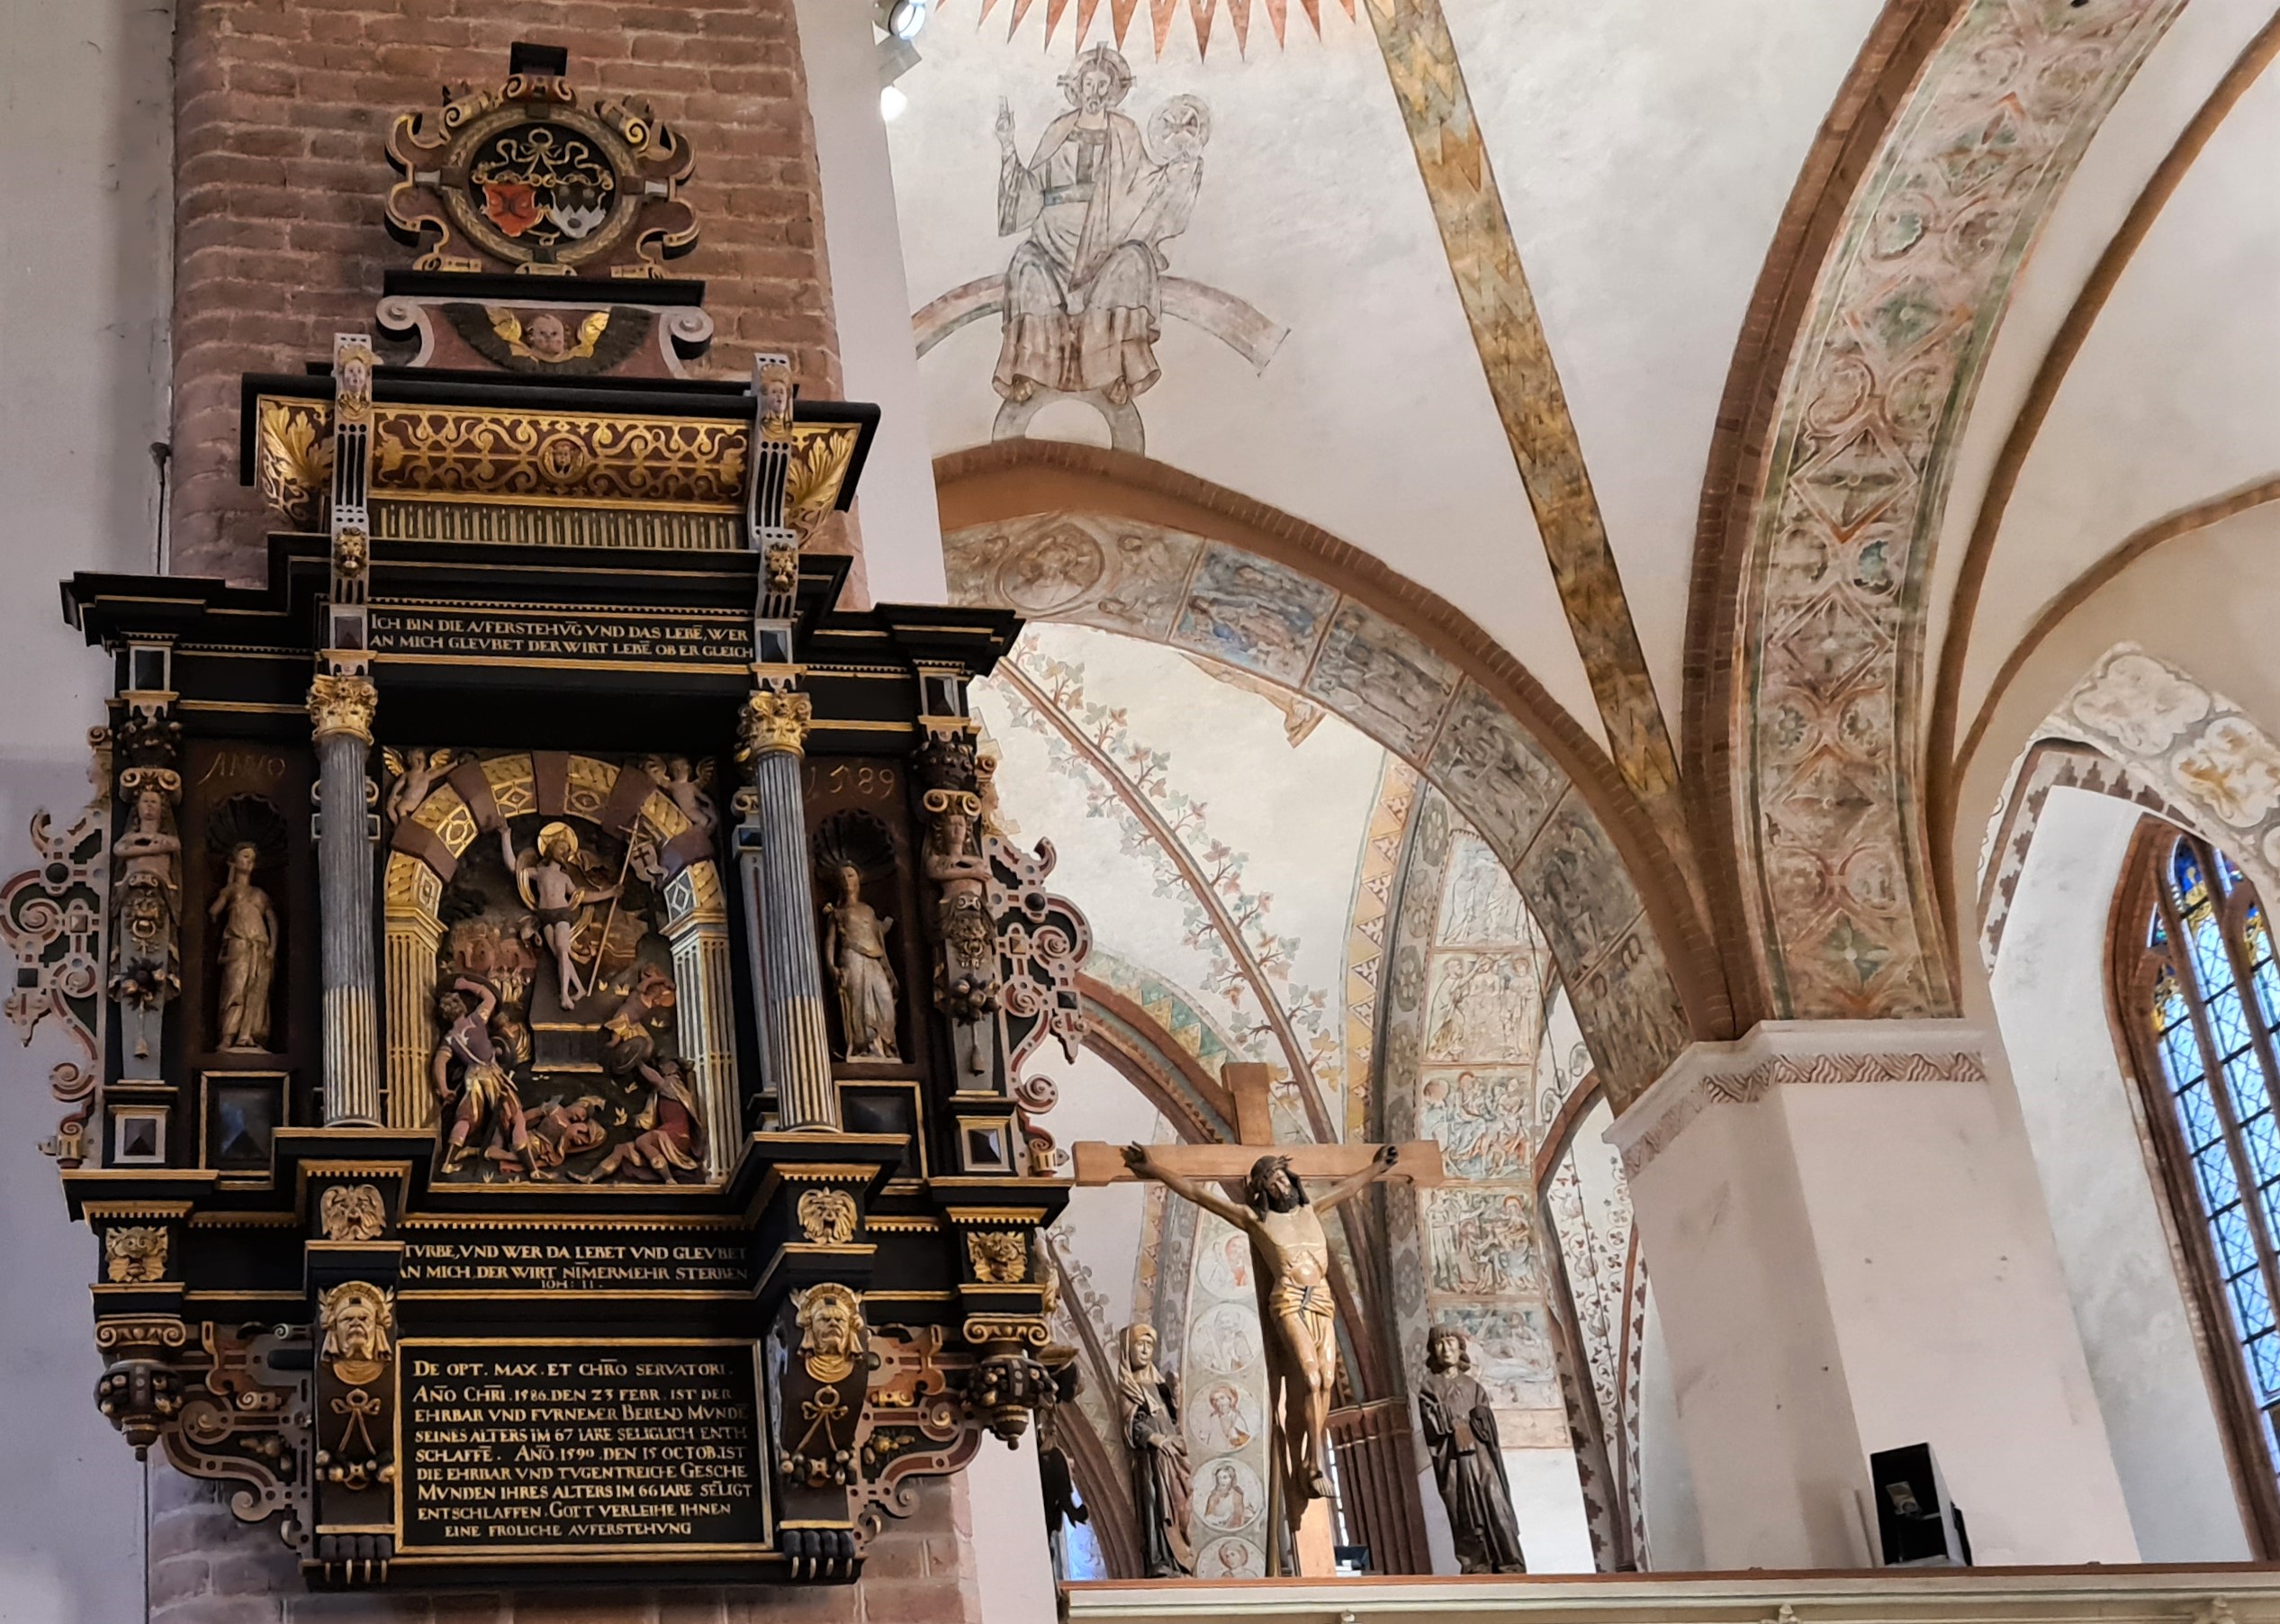
build, lighting, window, interior design, art, font, landmark, sculpture, symmetry, facade, arch, column, medieval architecture, religious institute, vault, chapel, gothic architecture, holy places, molding, wood, history, carving, arcade, byzantine architecture, temple, church, ceiling, ancient history, stock photography, visual arts, relief, place of worship, historic site, city, classical architecture, metal, parish, stone carving, convent, light fixture, statue, cathedral, baptistery, tourist attraction, monument, shrine, room, altar, synagogue